HMT Empire Windrush

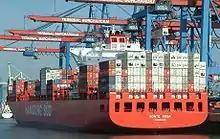
Hamburg Süd container ship "Monte Rosa" (2005)

About 26 hours after "Empire Windrush" was abandoned, of the Royal Navy's Mediterranean Fleet reached her. The fire was still burning fiercely more than a day after it started, but a party from "Saintes" managed to board her and secure a tow cable. At about 1230 hrs, "Saintes" began to tow the ship to Gibraltar, at a speed of about . However, at 0030 hrs on 30 March 1954, "Empire Windrush" sank at position ; "Saintes" had only towed her about . The bodies of the four men killed were not recovered and were lost when she sank. The wreck lies at a depth of about .